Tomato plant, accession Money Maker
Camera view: vertical (180 deg); turntable rotation: 150 degrees
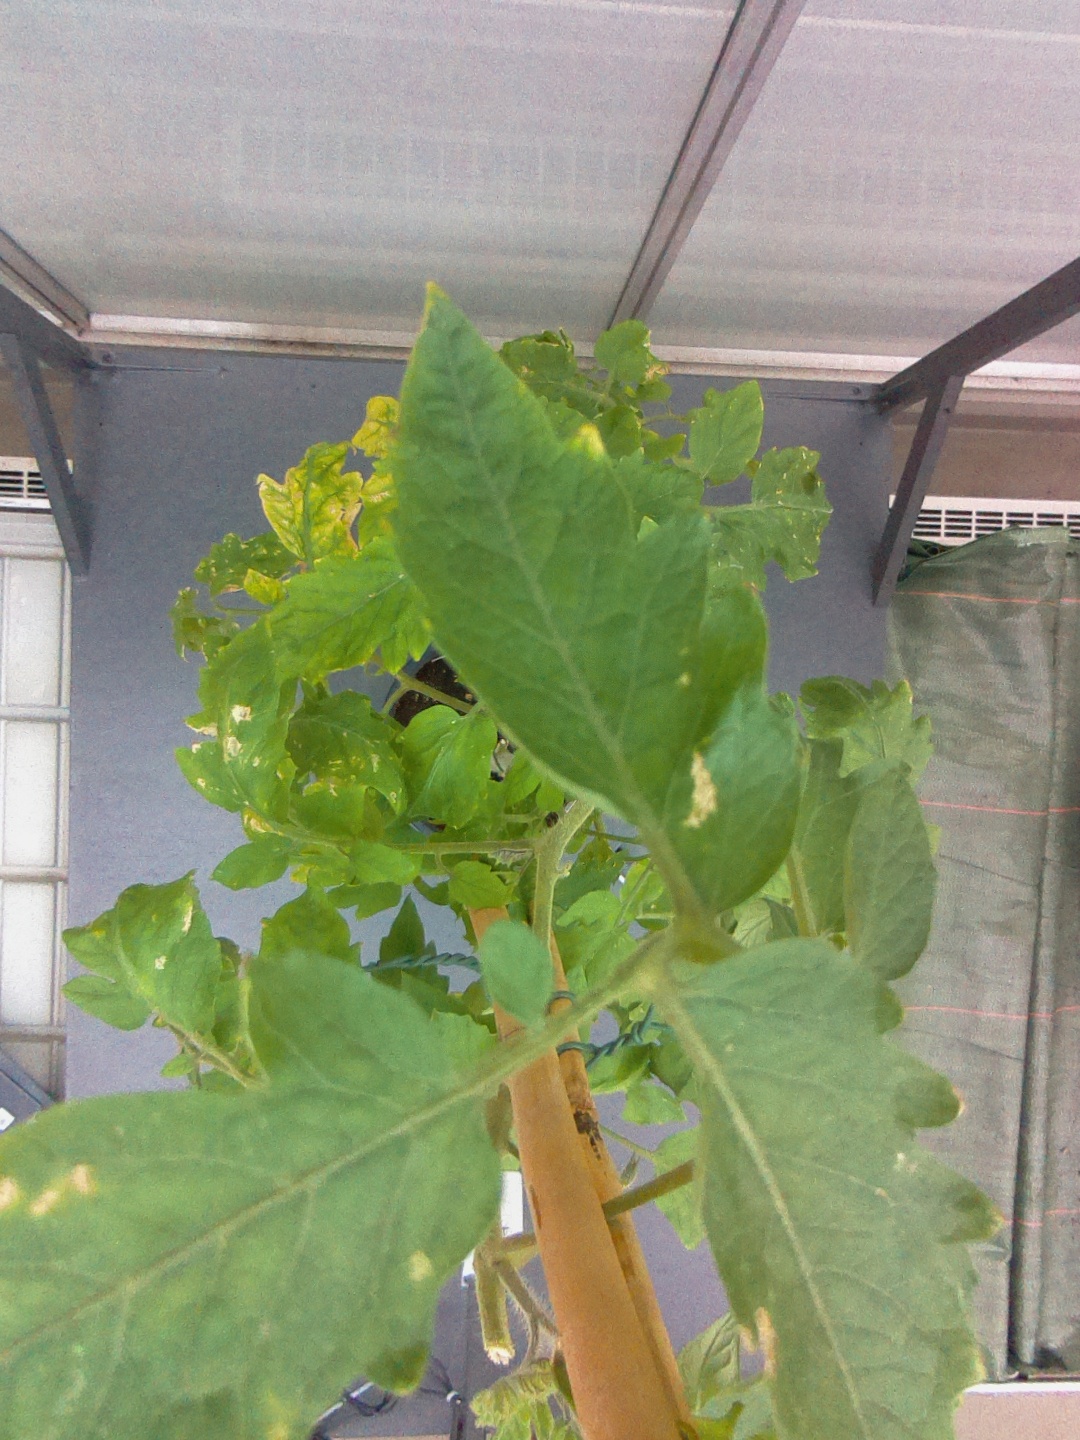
BBCH growth stage 52: 2 inflorescences visible